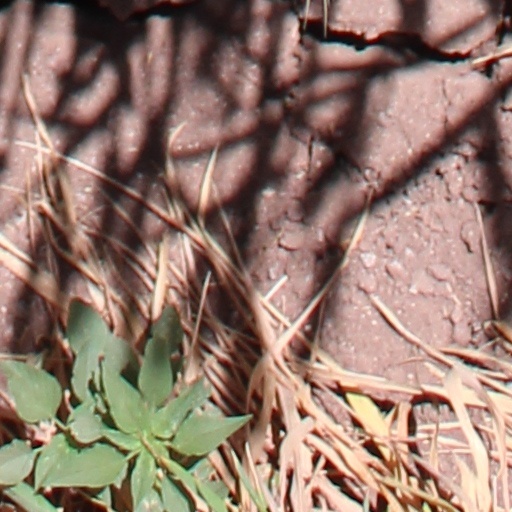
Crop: wheat